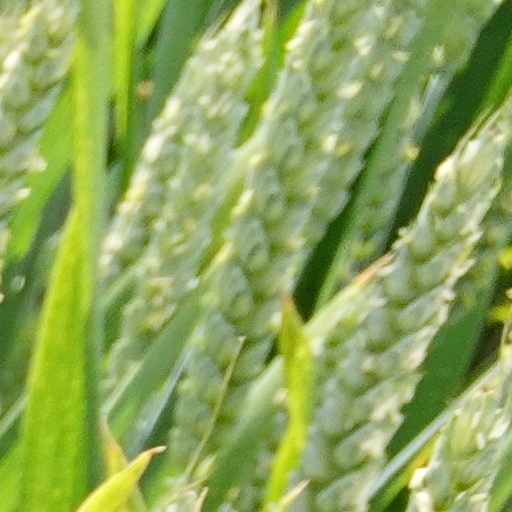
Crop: wheat